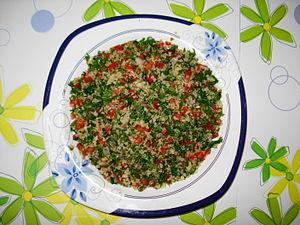
Le taboulé est une salade ou un mets froid à base de persil, de menthe et de boulghour, issue de la cuisine levantine. Il est le plus souvent servi avec de la laitue romaine, mais peut aussi l'être avec des feuilles de chou blanc ou des feuilles de vigne fraîches.